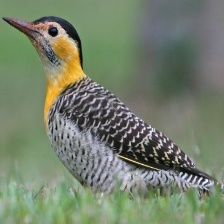
Species: CAMPO FLICKER
Scientific name: COLAPTES CAMPESTRIS